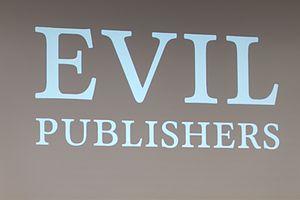
Un copyfraud est une fausse déclaration de possession de droit d'auteur faite dans le but d'acquérir le contrôle d'une œuvre quelconque. La définition a été proposée en 2006 par Jason Mazzone, un professeur associé en droit à la Brooklyn Law School.